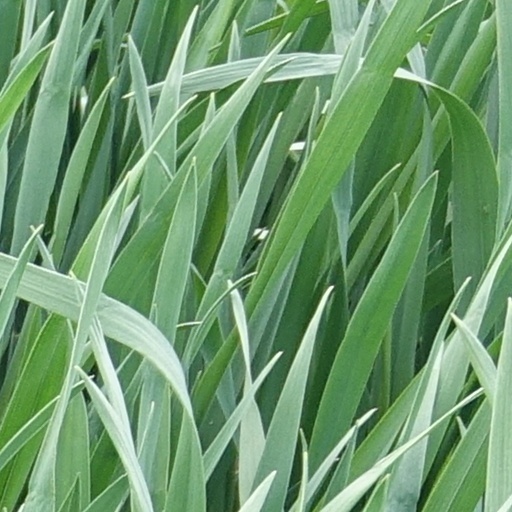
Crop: wheat